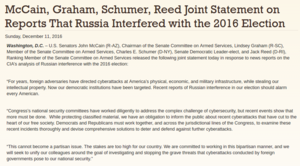
La communauté du renseignement des États-Unis a rendu publics ses soupçons d'une ingérence de la Russie dans les élections américaines de 2016 dès octobre 2016, avant le vote des citoyens américains qui s'est déroulé en novembre 2016. En décembre 2016, le gouvernement américain accuse le gouvernement russe d'avoir interféré avec les élections présidentielles donnant naissance à l'affaire du Russiagate et effectue à l'encontre de la Russie les représailles diplomatiques les plus importantes depuis la guerre froide.